Akeakamai

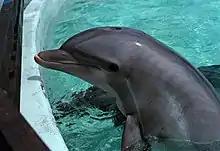
Akeakamai, an Atlantic bottlenose dolphin

Akeakamai (c. 1976 – November 12, 2003) (Nickname: Ake was a female Atlantic bottlenose dolphin, who, along with a companion female dolphin named Phoenix, and later tankmates Elele and Hiapo, were the subjects of Louis Herman's animal language studies at the Kewalo Basin Marine Mammal Laboratory in Honolulu, Hawaii. The most well-known paper is the original work described in Herman, Richards, & Wolz (1984). Akeakamai was also the subject of many other scientific studies of dolphin cognition, language acquisition, and sensory abilities.